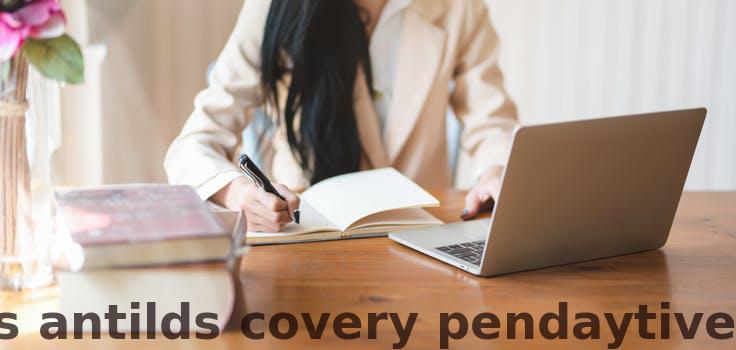
Label: Watermark